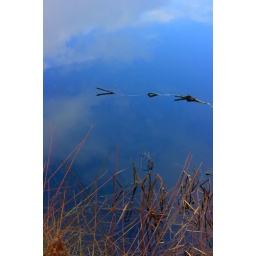
Took this on a late cold evening in Germany. The dark blueness of the sky is reflected in the water of the lake